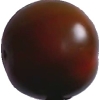
Label: tomato_maroon